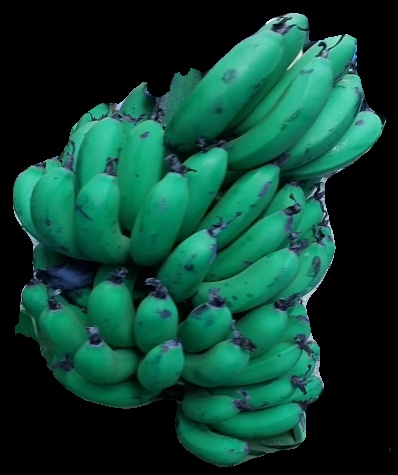
Variety: pachbale
Grade: grade2